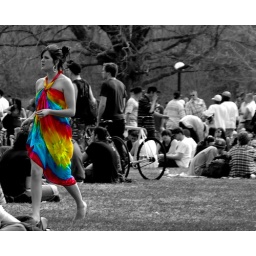
A colorful girl in a colorful day full of pot...was so funny, &amp;quot;vivan los hippies&amp;quot;